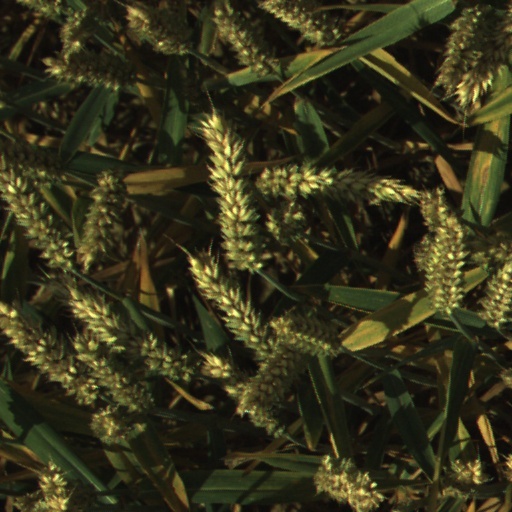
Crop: wheat